Alfred Kantor

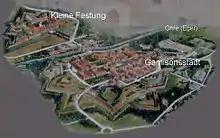
Theresienstadt Concentration Camp

Soon after Alfred Kantor had been expelled from the Rottner School of Advertising in Prague in 1941, he was transported to the Theresienstadt Concentration camp, specifically Terezin, the ghetto connected to the camp. This camp was made to delude the public into believing that concentration camps weren't bad. However, thousands still died there. In 1944, the Danish Red Cross and International Red cross came to inspect the camp, but they were only touring on previously determined routes. The Nazis prepared by completely changing the looks of this camp. They installed new shops and even replaced sickly prisoners with healthier ones. After the Red Cross left, the Nazis removed the phony shops and restored the camp to normal. This camp had about 140,000 Jews total transferred in. About 90,000 were deported and about 33,000 died in Theresienstadt.